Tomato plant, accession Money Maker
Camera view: tilt-top (135 deg); turntable rotation: 0 degrees
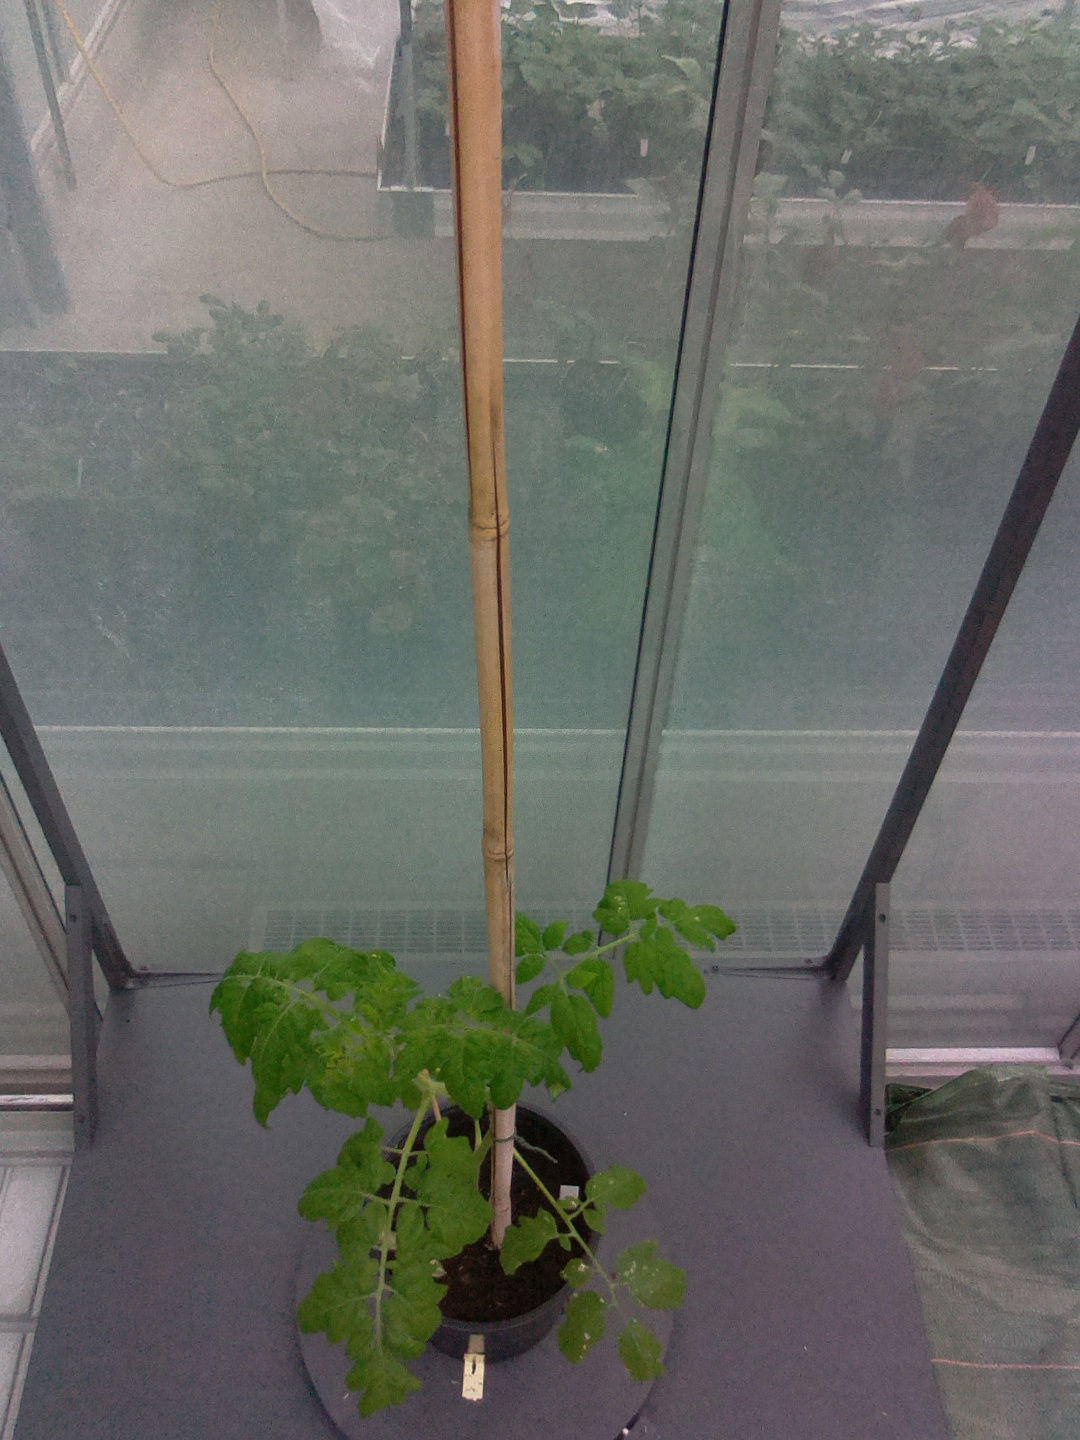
BBCH growth stage 15: 10 of true leaves visible